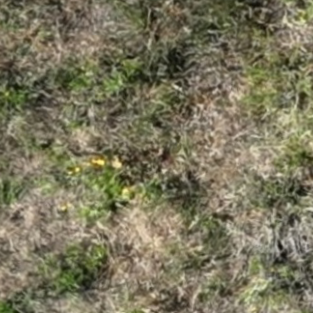
Month: july
Dye color: red
Dye concentration: low